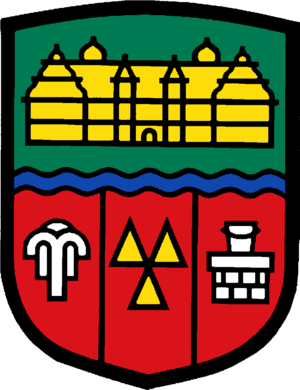
La Samtgemeinde Bevern est une Samtgemeinde, c'est-à-dire une forme d'intercommunalité de Basse-Saxe, de l'arrondissement de Holzminden, au nord de l'Allemagne. Elle regroupe 4 municipalités.